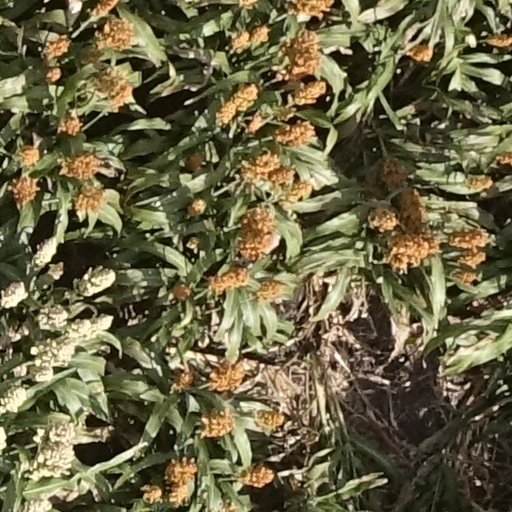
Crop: sorghum